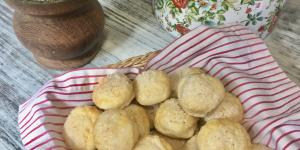
bizcochitos dulces